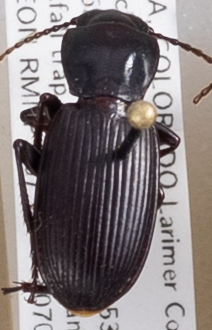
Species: Pterostichus protractus
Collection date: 2018-07-09
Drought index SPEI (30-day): -0.71
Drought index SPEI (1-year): -1.01
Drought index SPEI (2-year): -0.71